Gheerart Janssen (sculptor)

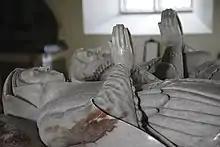
Tomb of Sir John Gage and his wife Philippa in Church of St Michael Firle

Johnson's clientele included several important patrons, such as the earls of Rutland, the earls of Southampton, and Sir John Gage, the Tudor politician, in 1595.